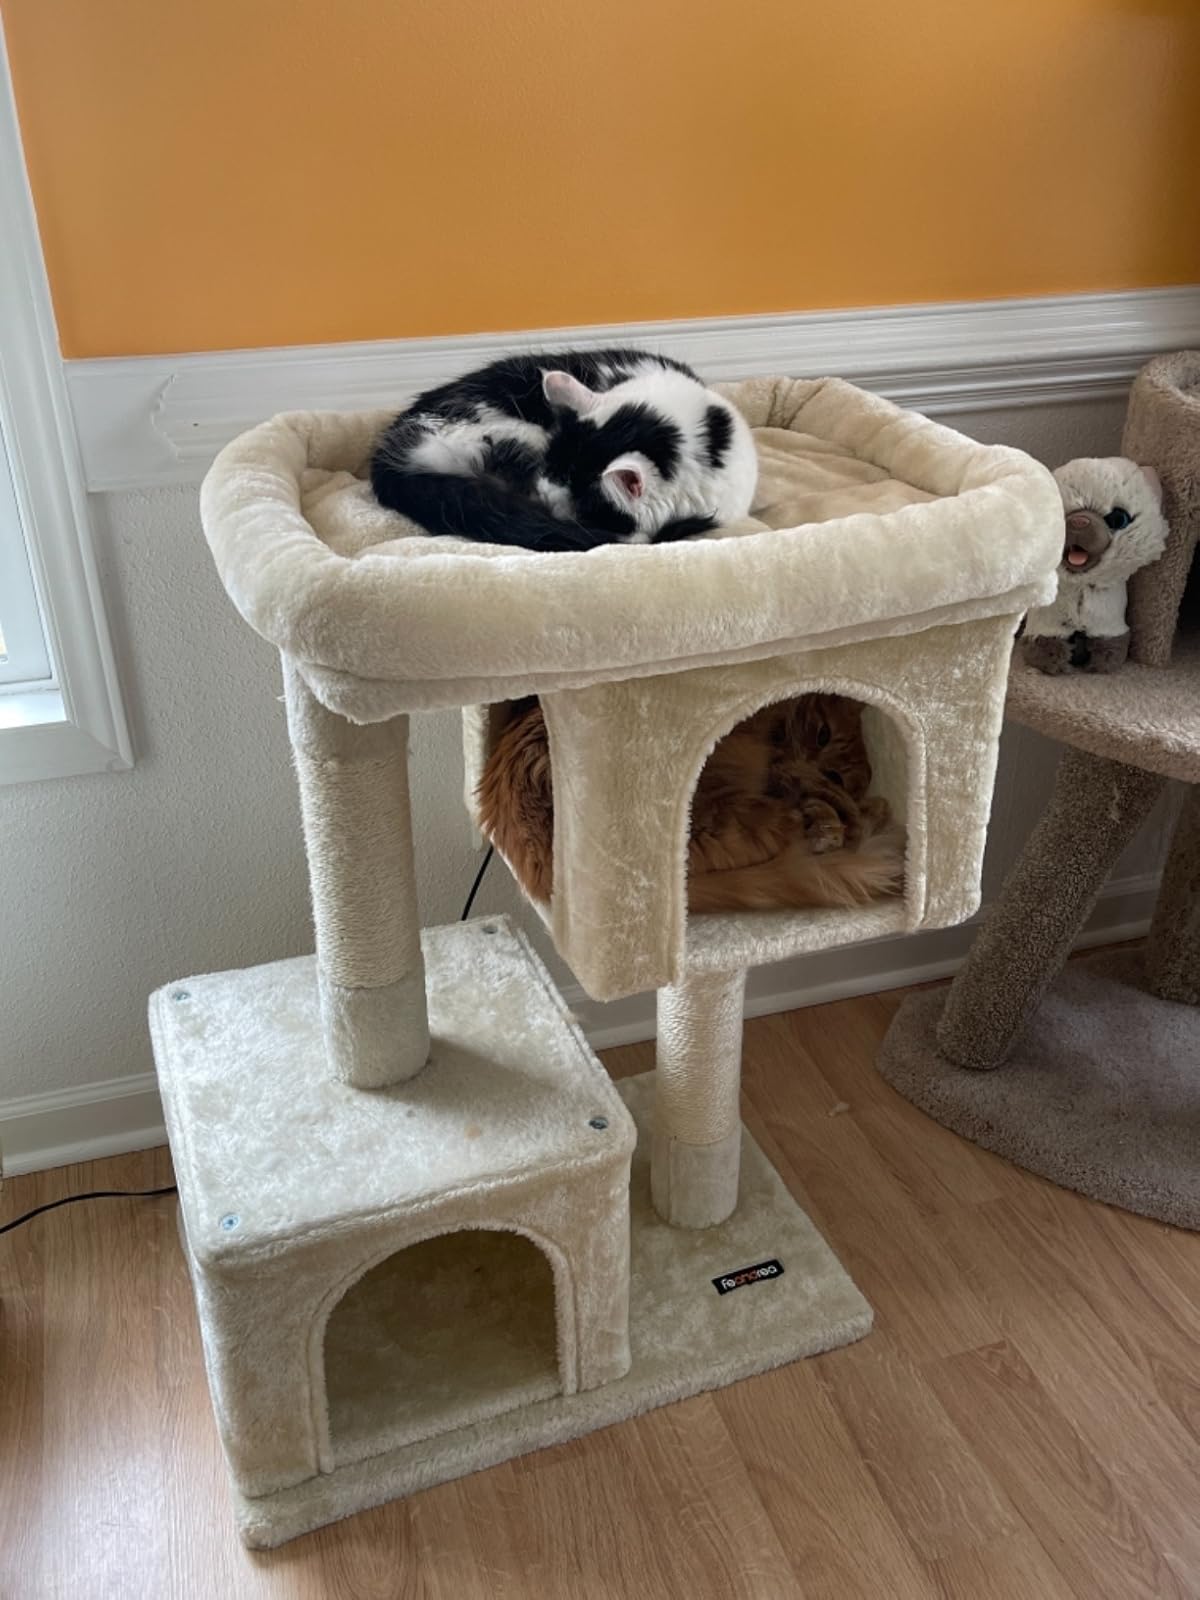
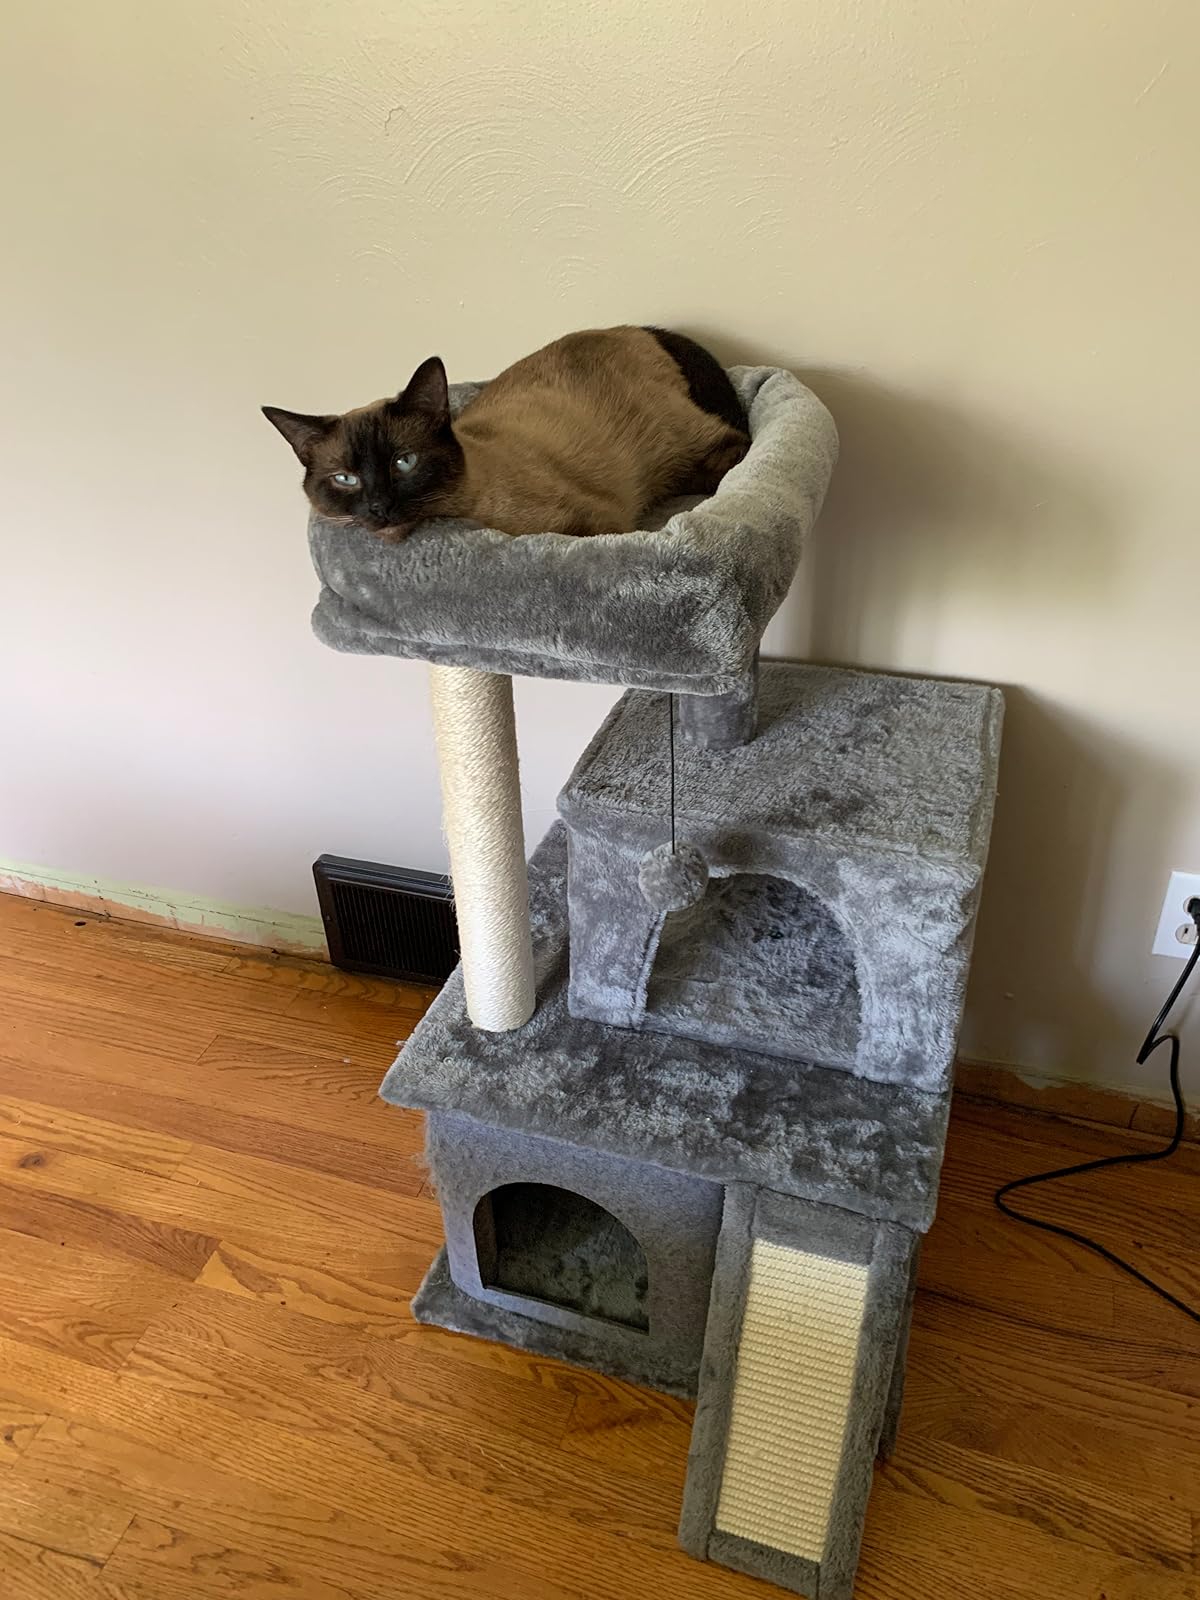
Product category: items_cat tree
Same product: no